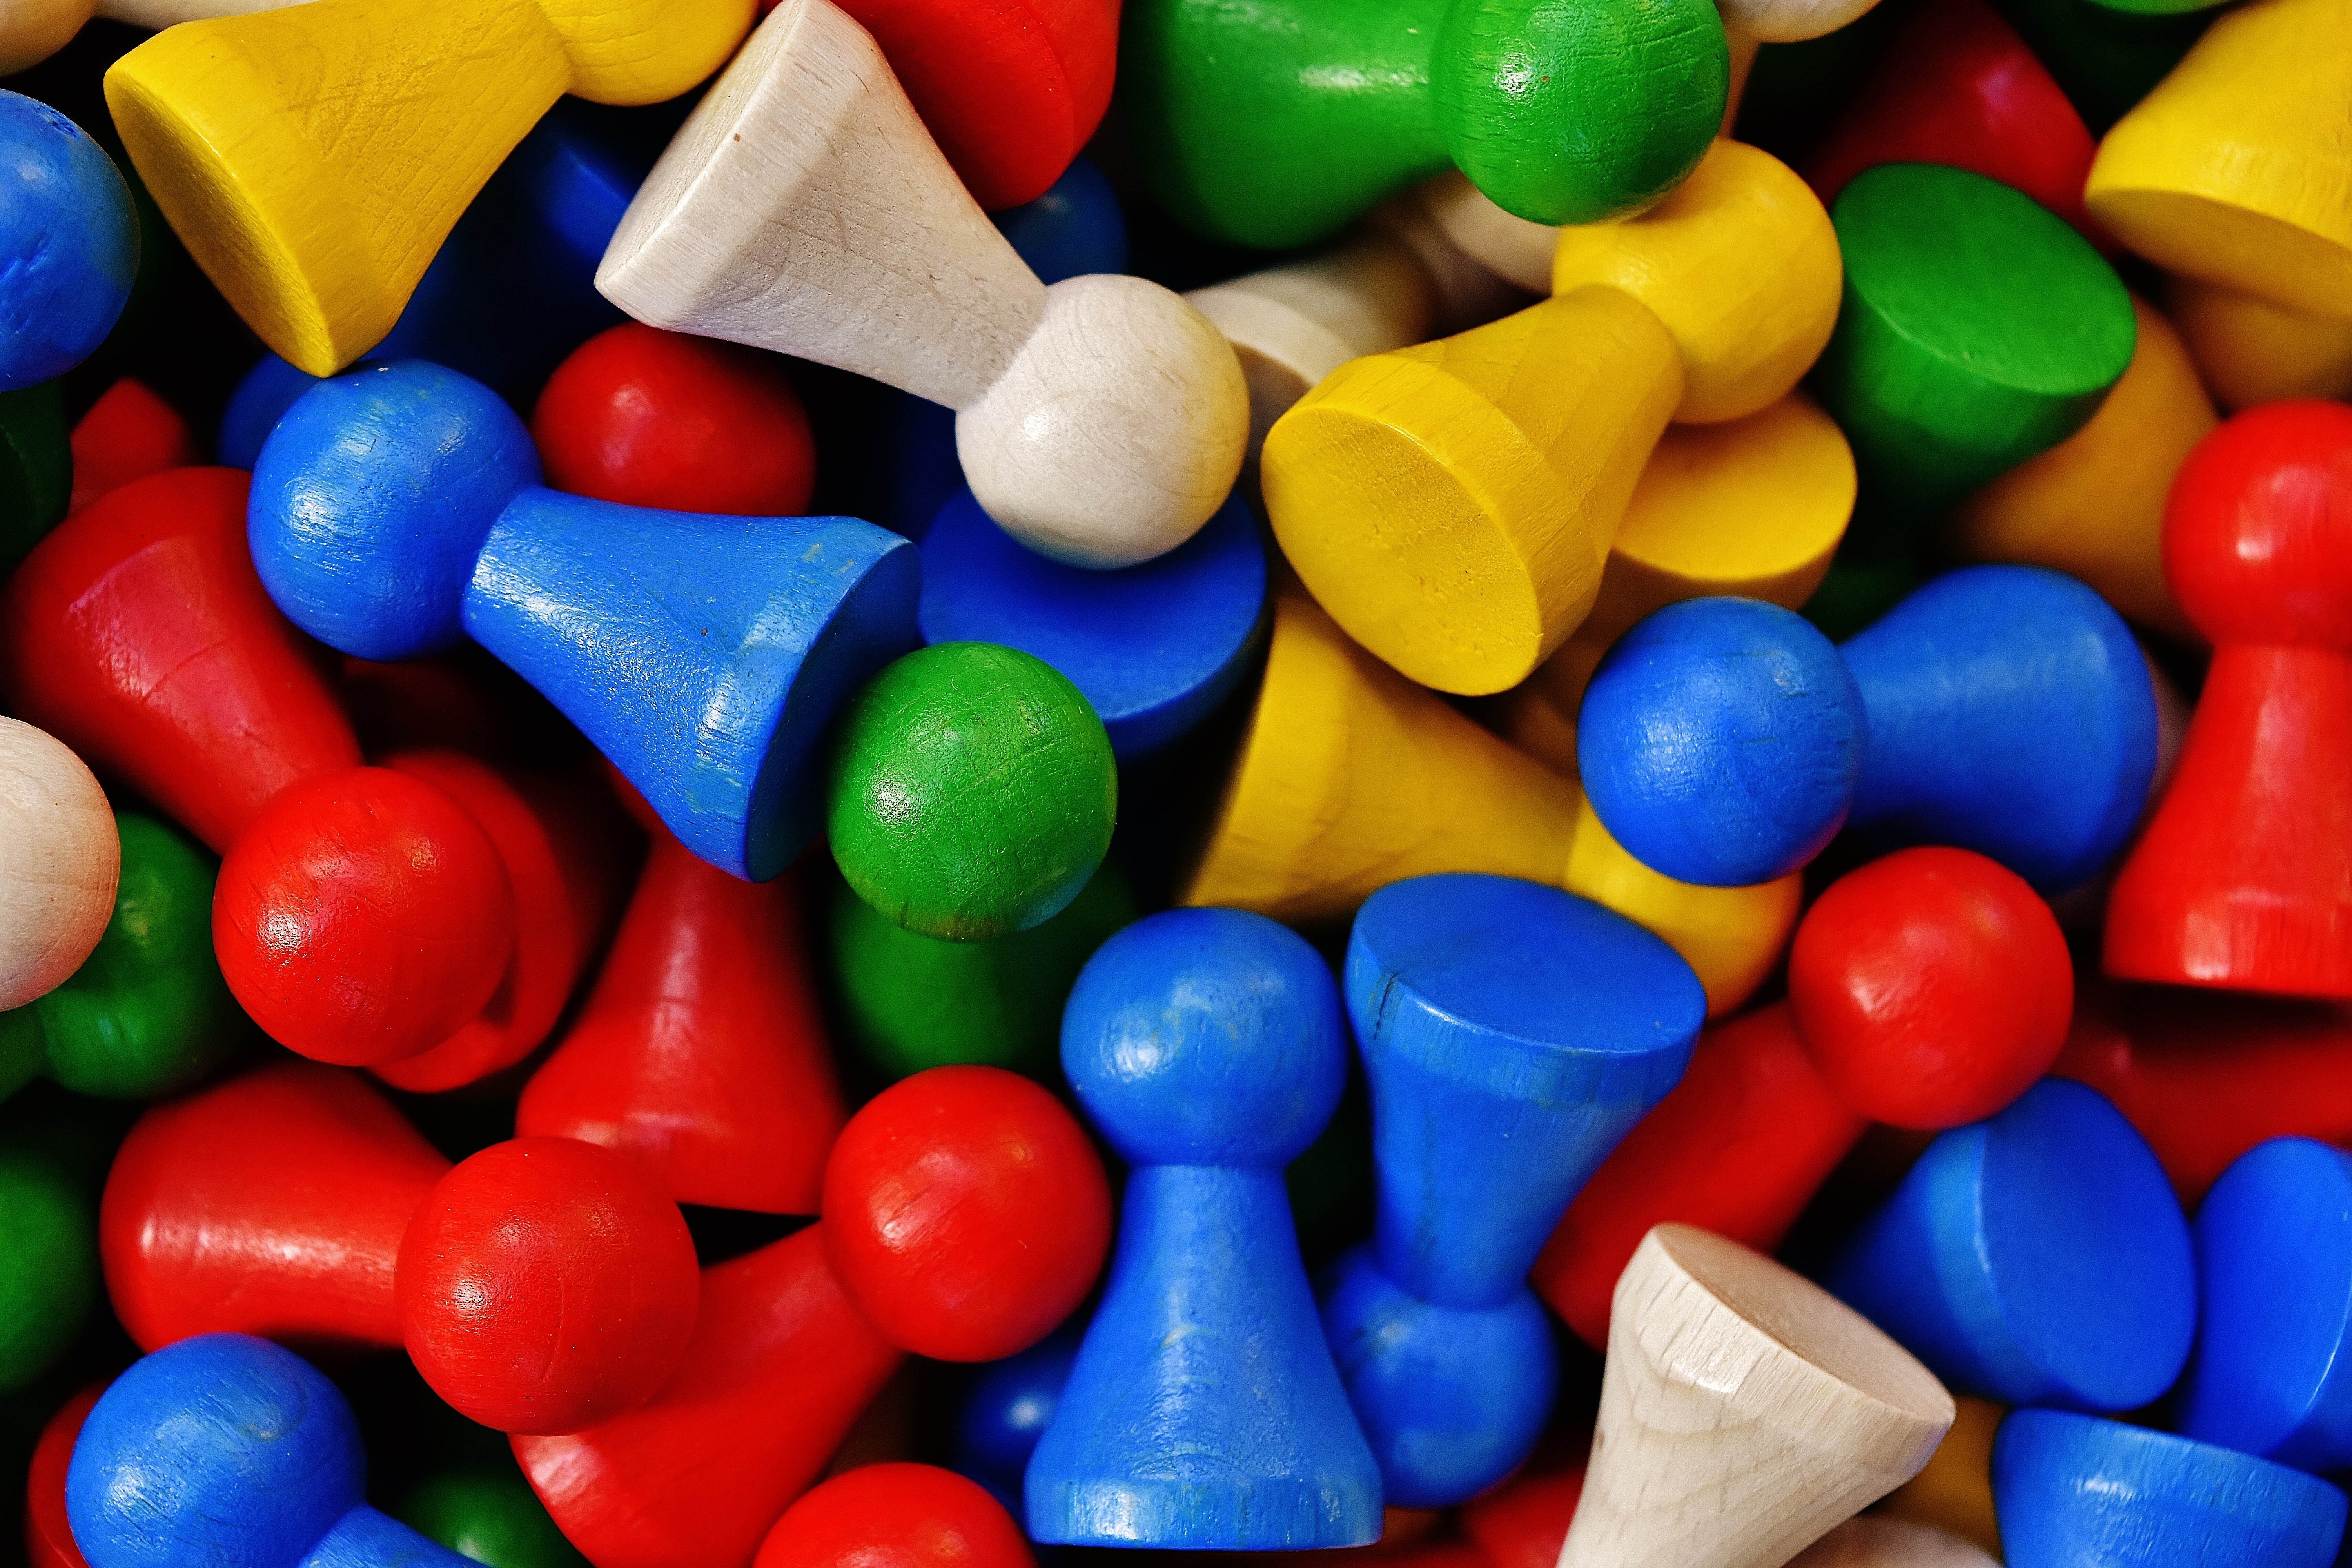
wood, white, play, food, green, red, color, blue, colorful, yellow, dessert, children, toys, candy, figures, confectionery, game characters, play stone